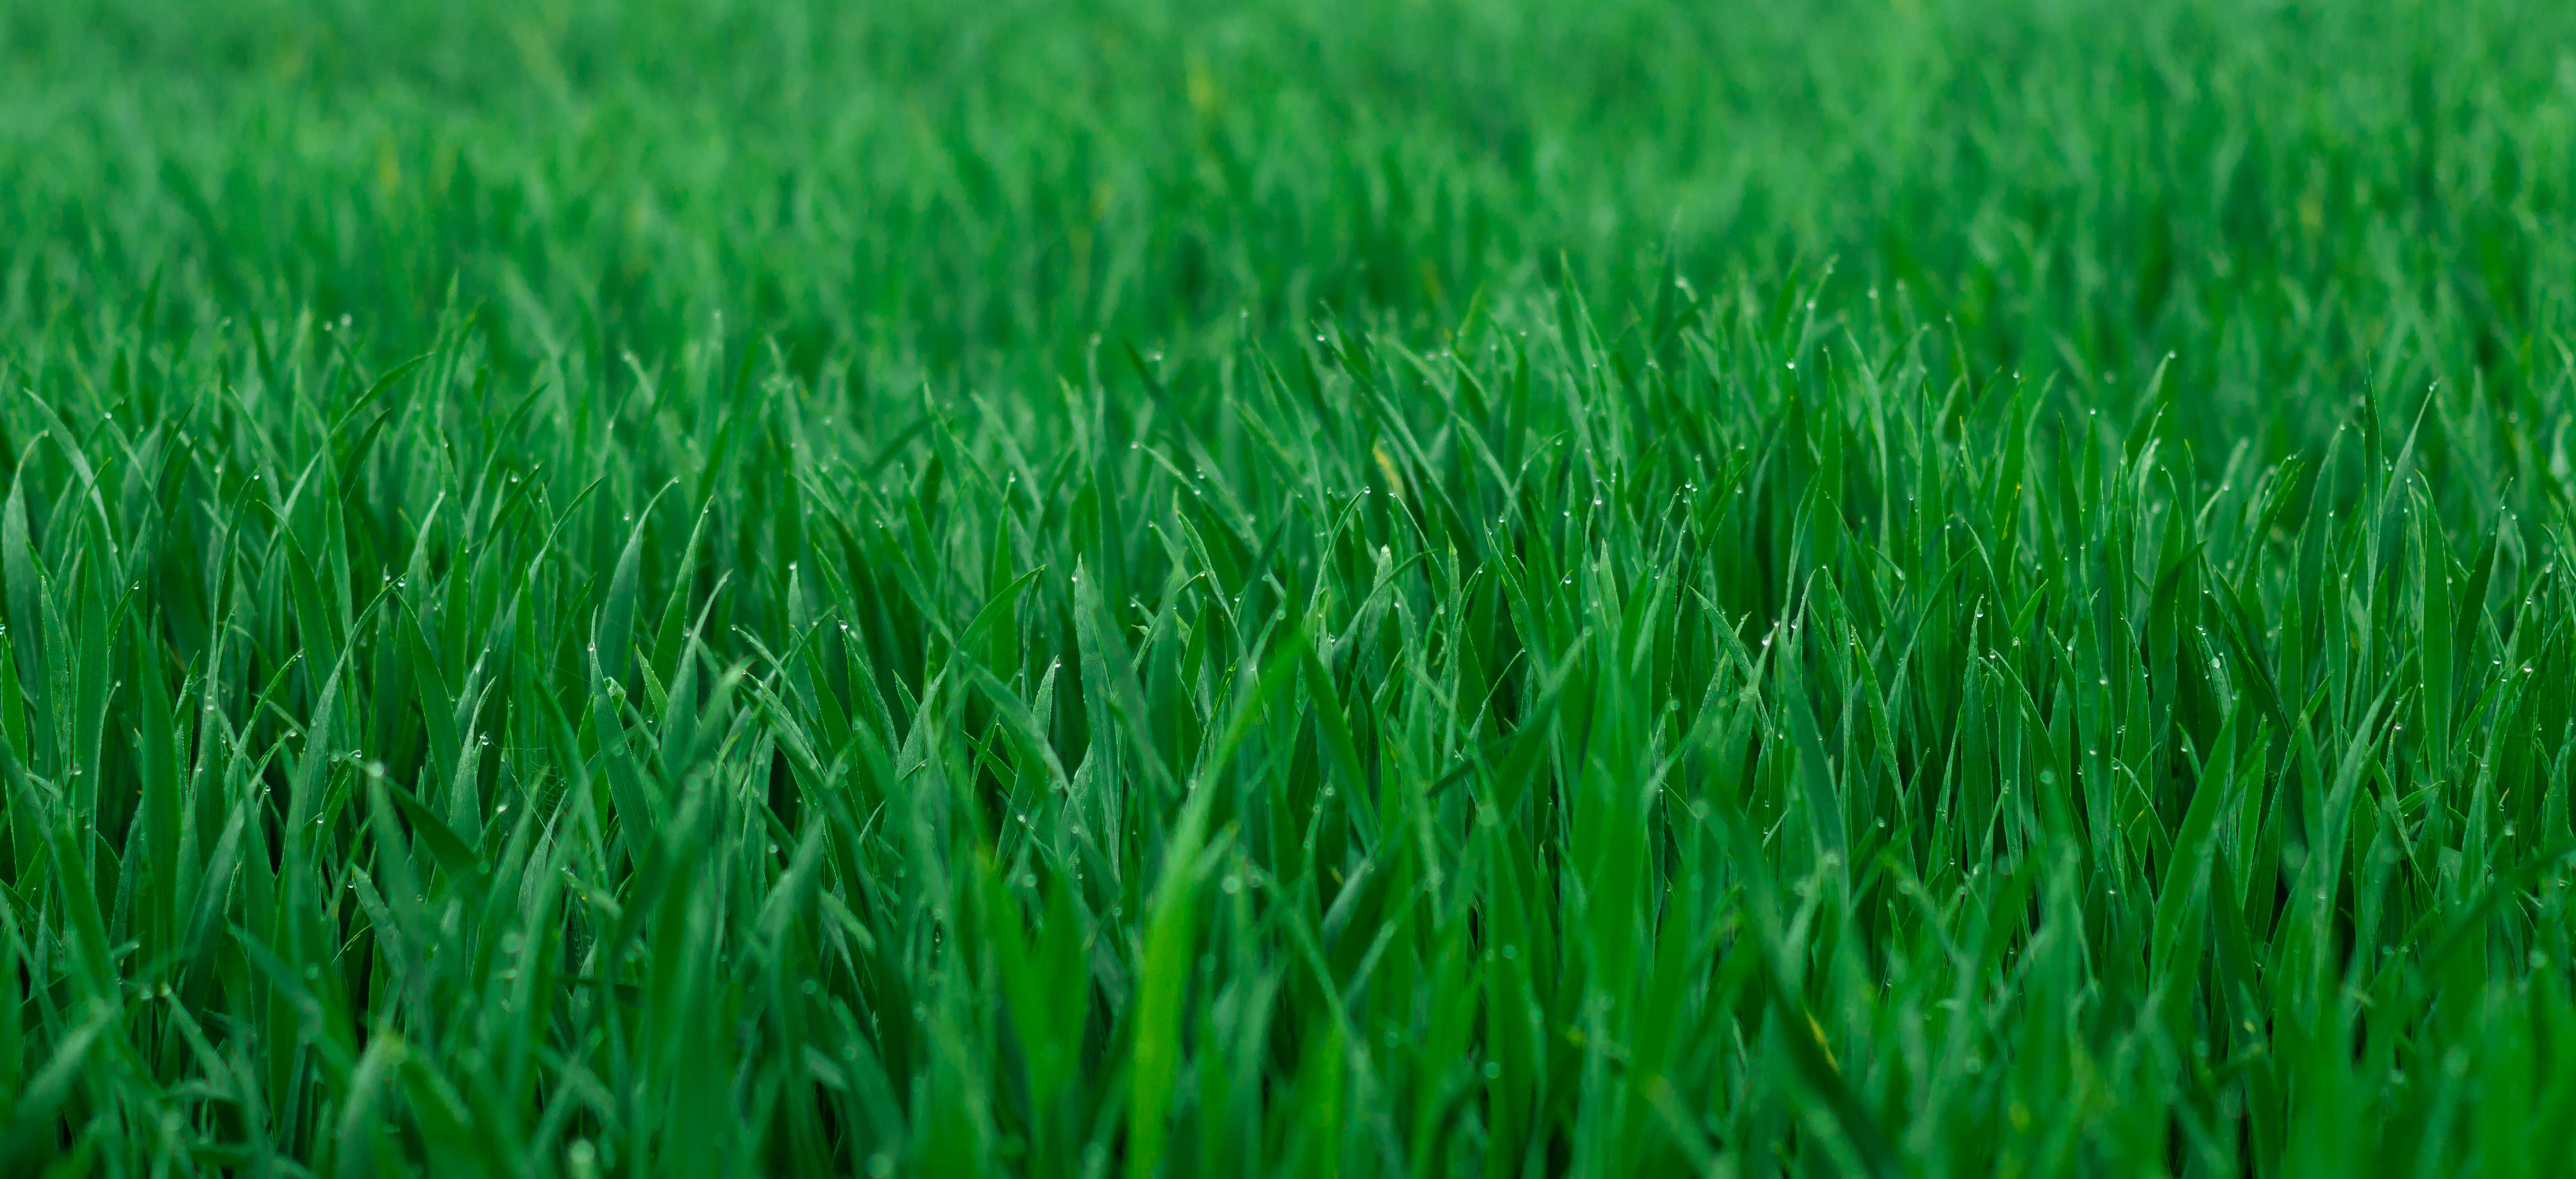
field, grain, green, sowing, agriculture, closeup, spring, plant, nature, farmland, morning dew, dew drops, drops, natural, juicy, grass, crop, grass family, wheatgrass, fodder, paddy field, grassland, lawn, sweet grass, flowering plant, poales, chrysopogon zizanioides